2015–16 Australian bushfire season

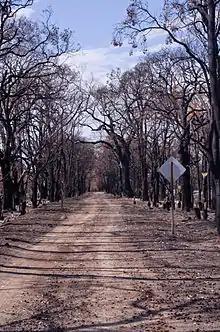
Bushfire damage from the Waroona fire, January 2016

On 1 October, a bushfire destroyed 2 sheds and of bushland in the Town of Port Hedland municipality. Residents of Bosna Estate were evacuated before at least 20 firefighting appliances helped contain the blaze. The bushfire was first reported on 29 September.